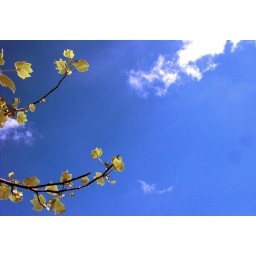
maple leaves against blue blue sky